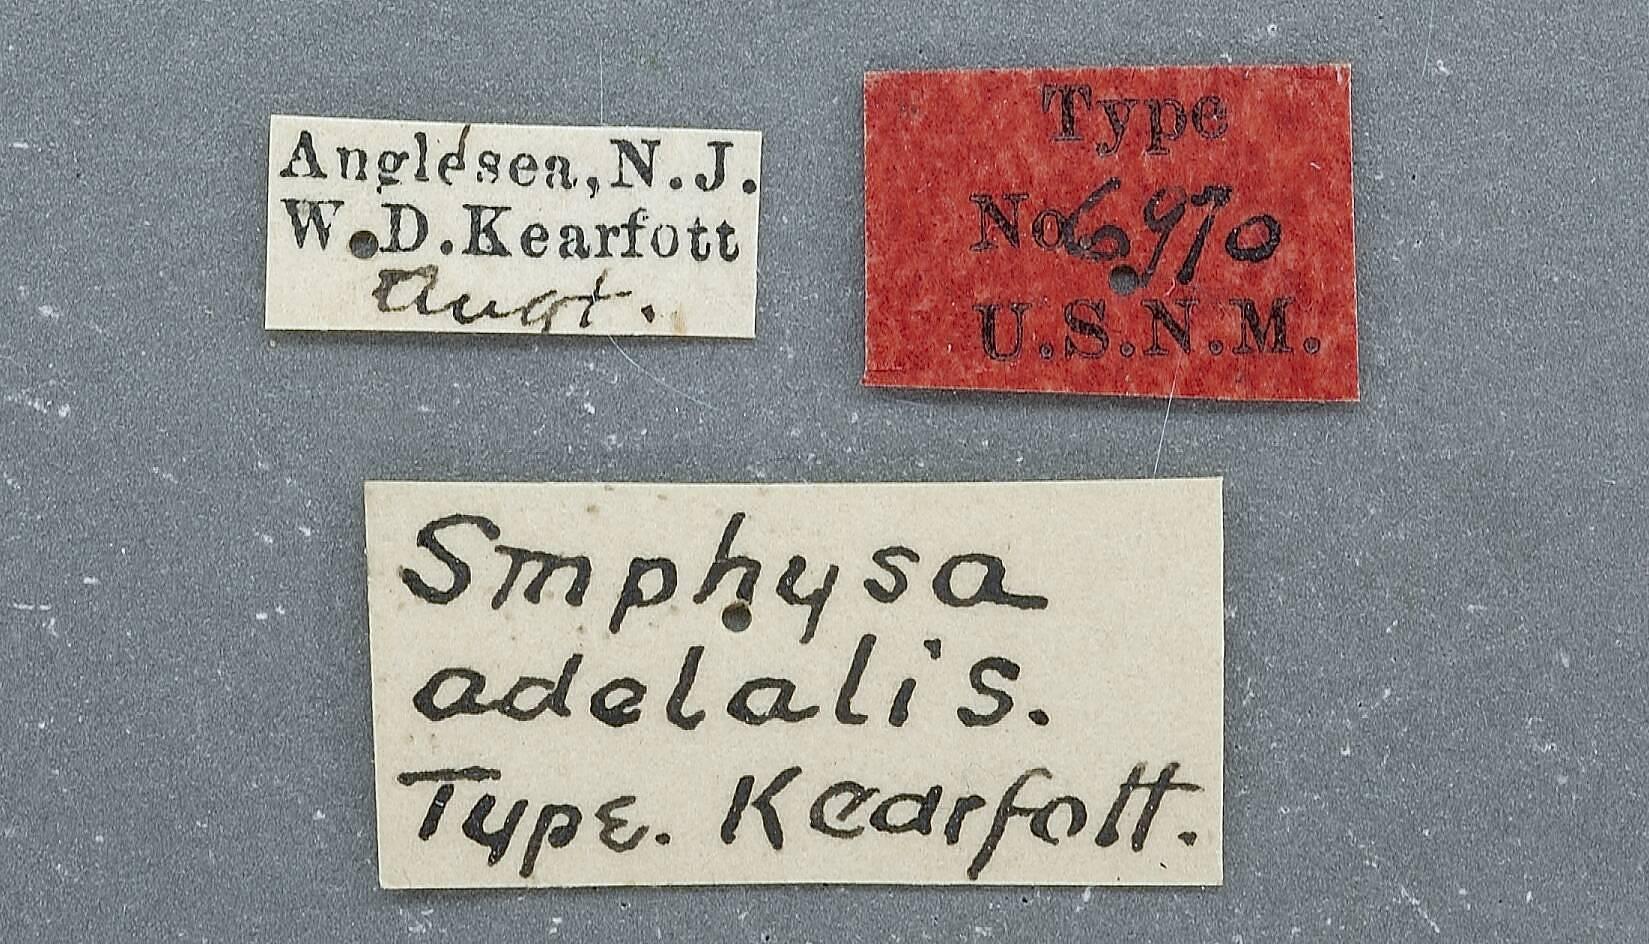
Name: Symphysa adelalis
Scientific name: Symphysa adelalis Kearfott, 1903
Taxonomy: Animalia, Arthropoda, Insecta, Lepidoptera, Crambidae, Glaphyriinae
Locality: Anglesea, Cape May, New Jersey, United States